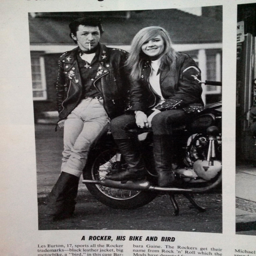
historical reference for fall fashion show .